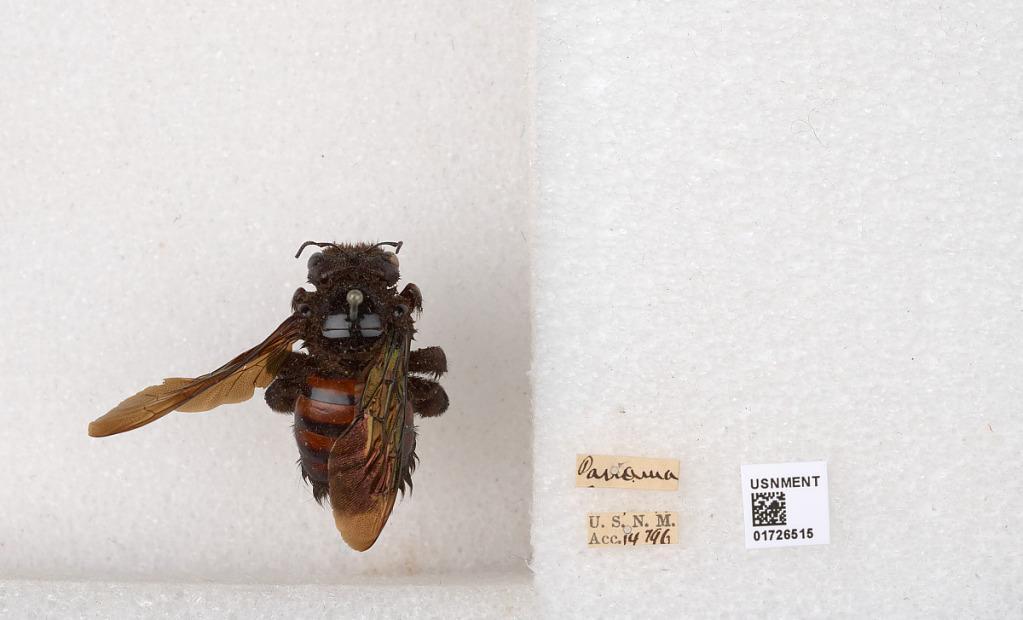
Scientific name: Xylocopa (Neoxylocopa) frontalis (Olivier)
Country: Panama
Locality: Panama